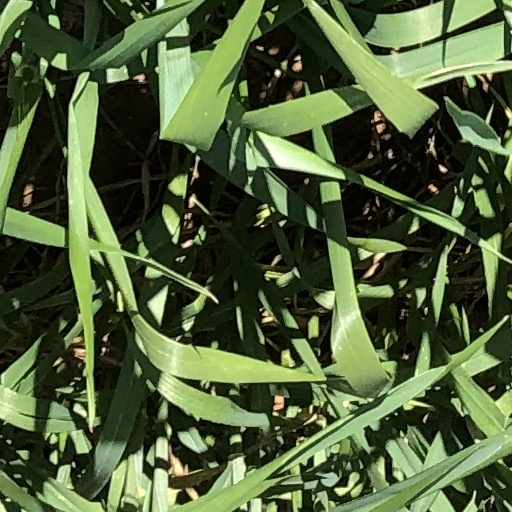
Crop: wheat